Norman Sterry

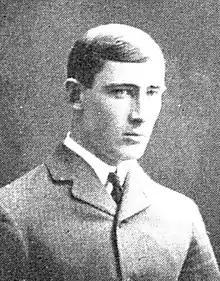
Photograph of Sterry from the 1903 University of Michigan yearbook

Norman Sedgwick Sterry (July 8, 1878 – February 3, 1971) was an American lawyer and college football player. He represented movie stars and prominent persons as a lawyer in Los Angeles and successfully represented Major League Baseball in the case that resulted in the United States Supreme Court's exemption of baseball from the antitrust laws. As a law student at the University of Michigan, Sterry played at the halfback and end positions on the Michigan Wolverines football teams from 1900 to 1902.